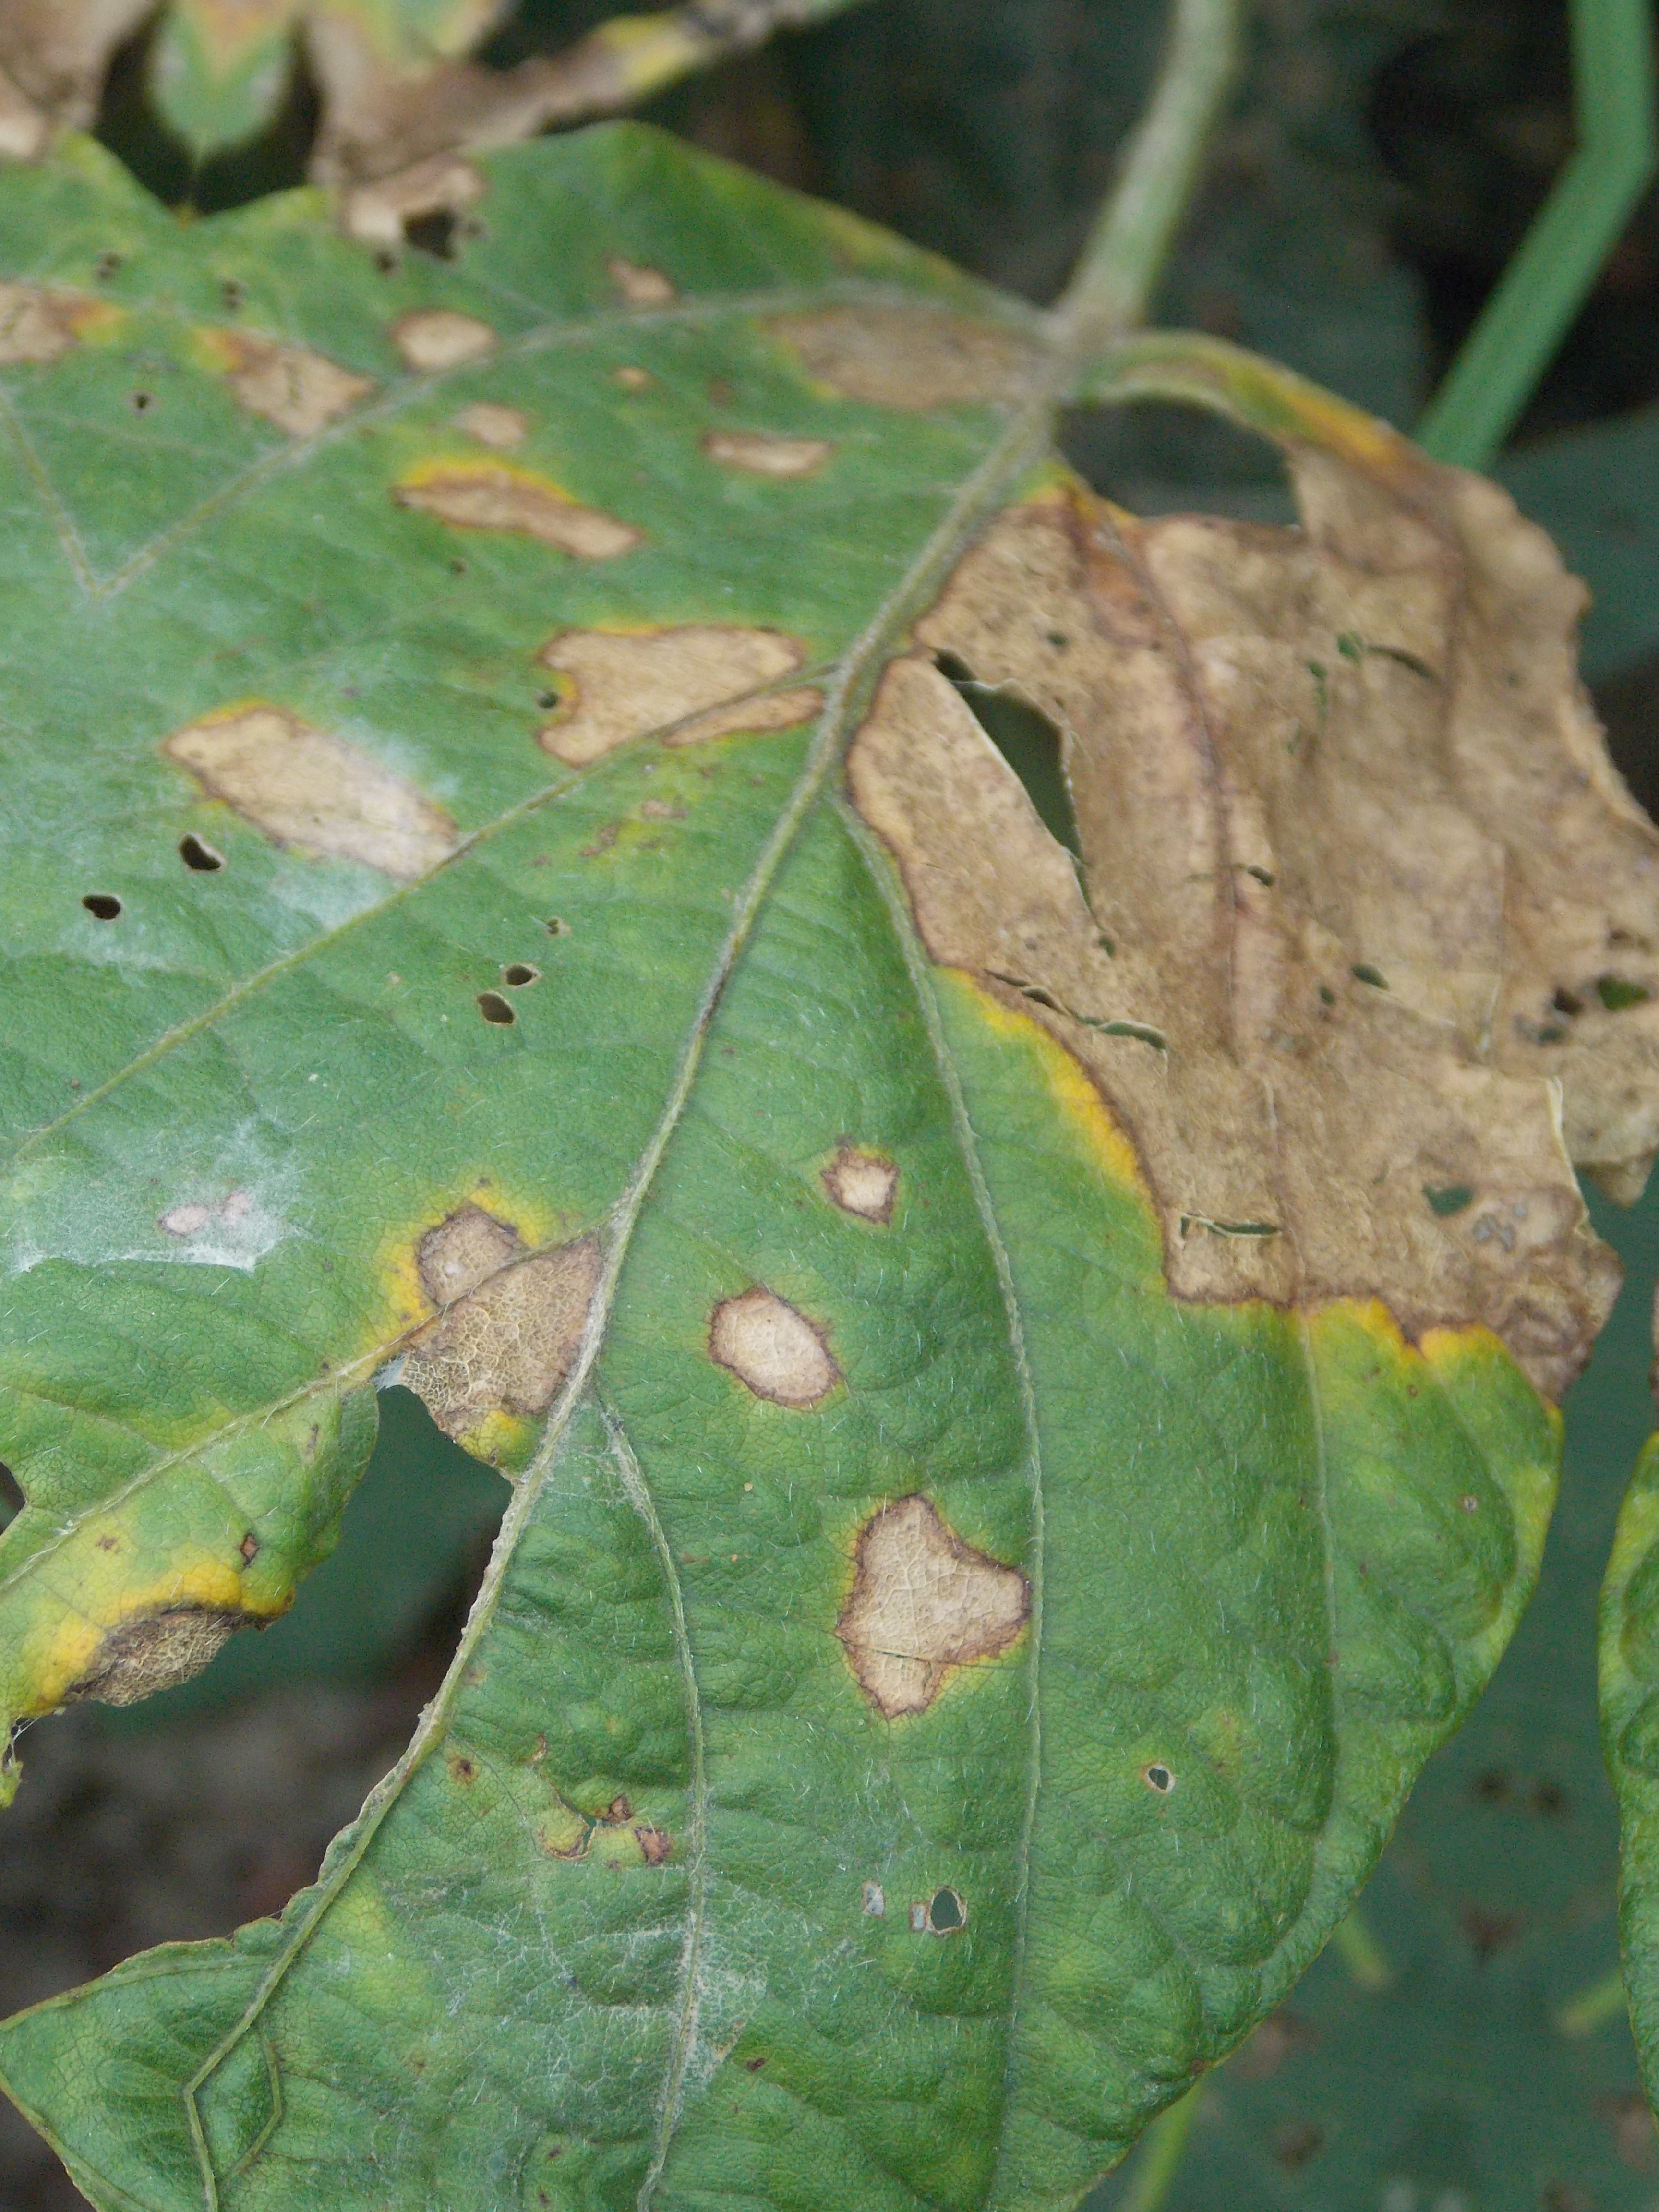
Label: Disease